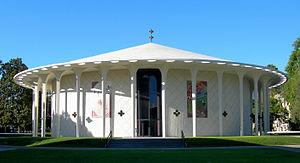
Edward Durell Stone est un architecte américain moderniste du XXᵉ siècle.
Arnold Orville Beckman est un chimiste, industriel et philanthrope américain. Enseignant au California Institute of Technology, il inventa le pH-mètre en 1934 et créa la société Beckman Instruments pour distribuer commercialement son invention, considérée comme « ayant révolutionné l'étude de la chimie et de la biologie. » Il a mis au point le spectrophotomètre à ultraviolet ; il a subventionné la première société de fabrication de transistors, et contribué par là à la naissance de la Silicon Valley. Avec sa femme Mabel, il se consacra ensuite à l'action philanthropique.